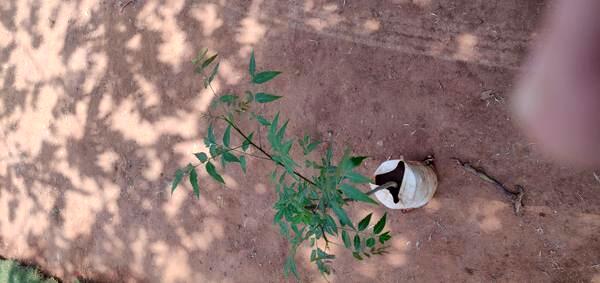
Plant: Neem